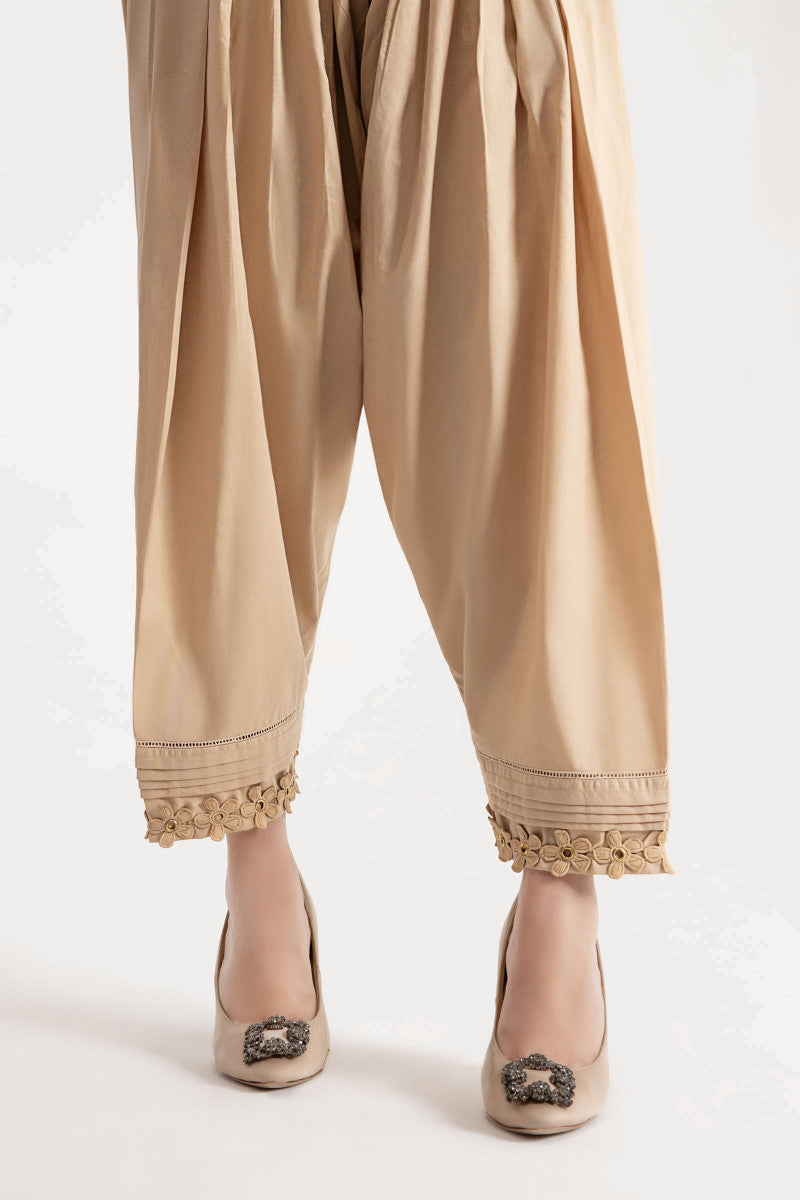
beige kamal embroidered waist pants